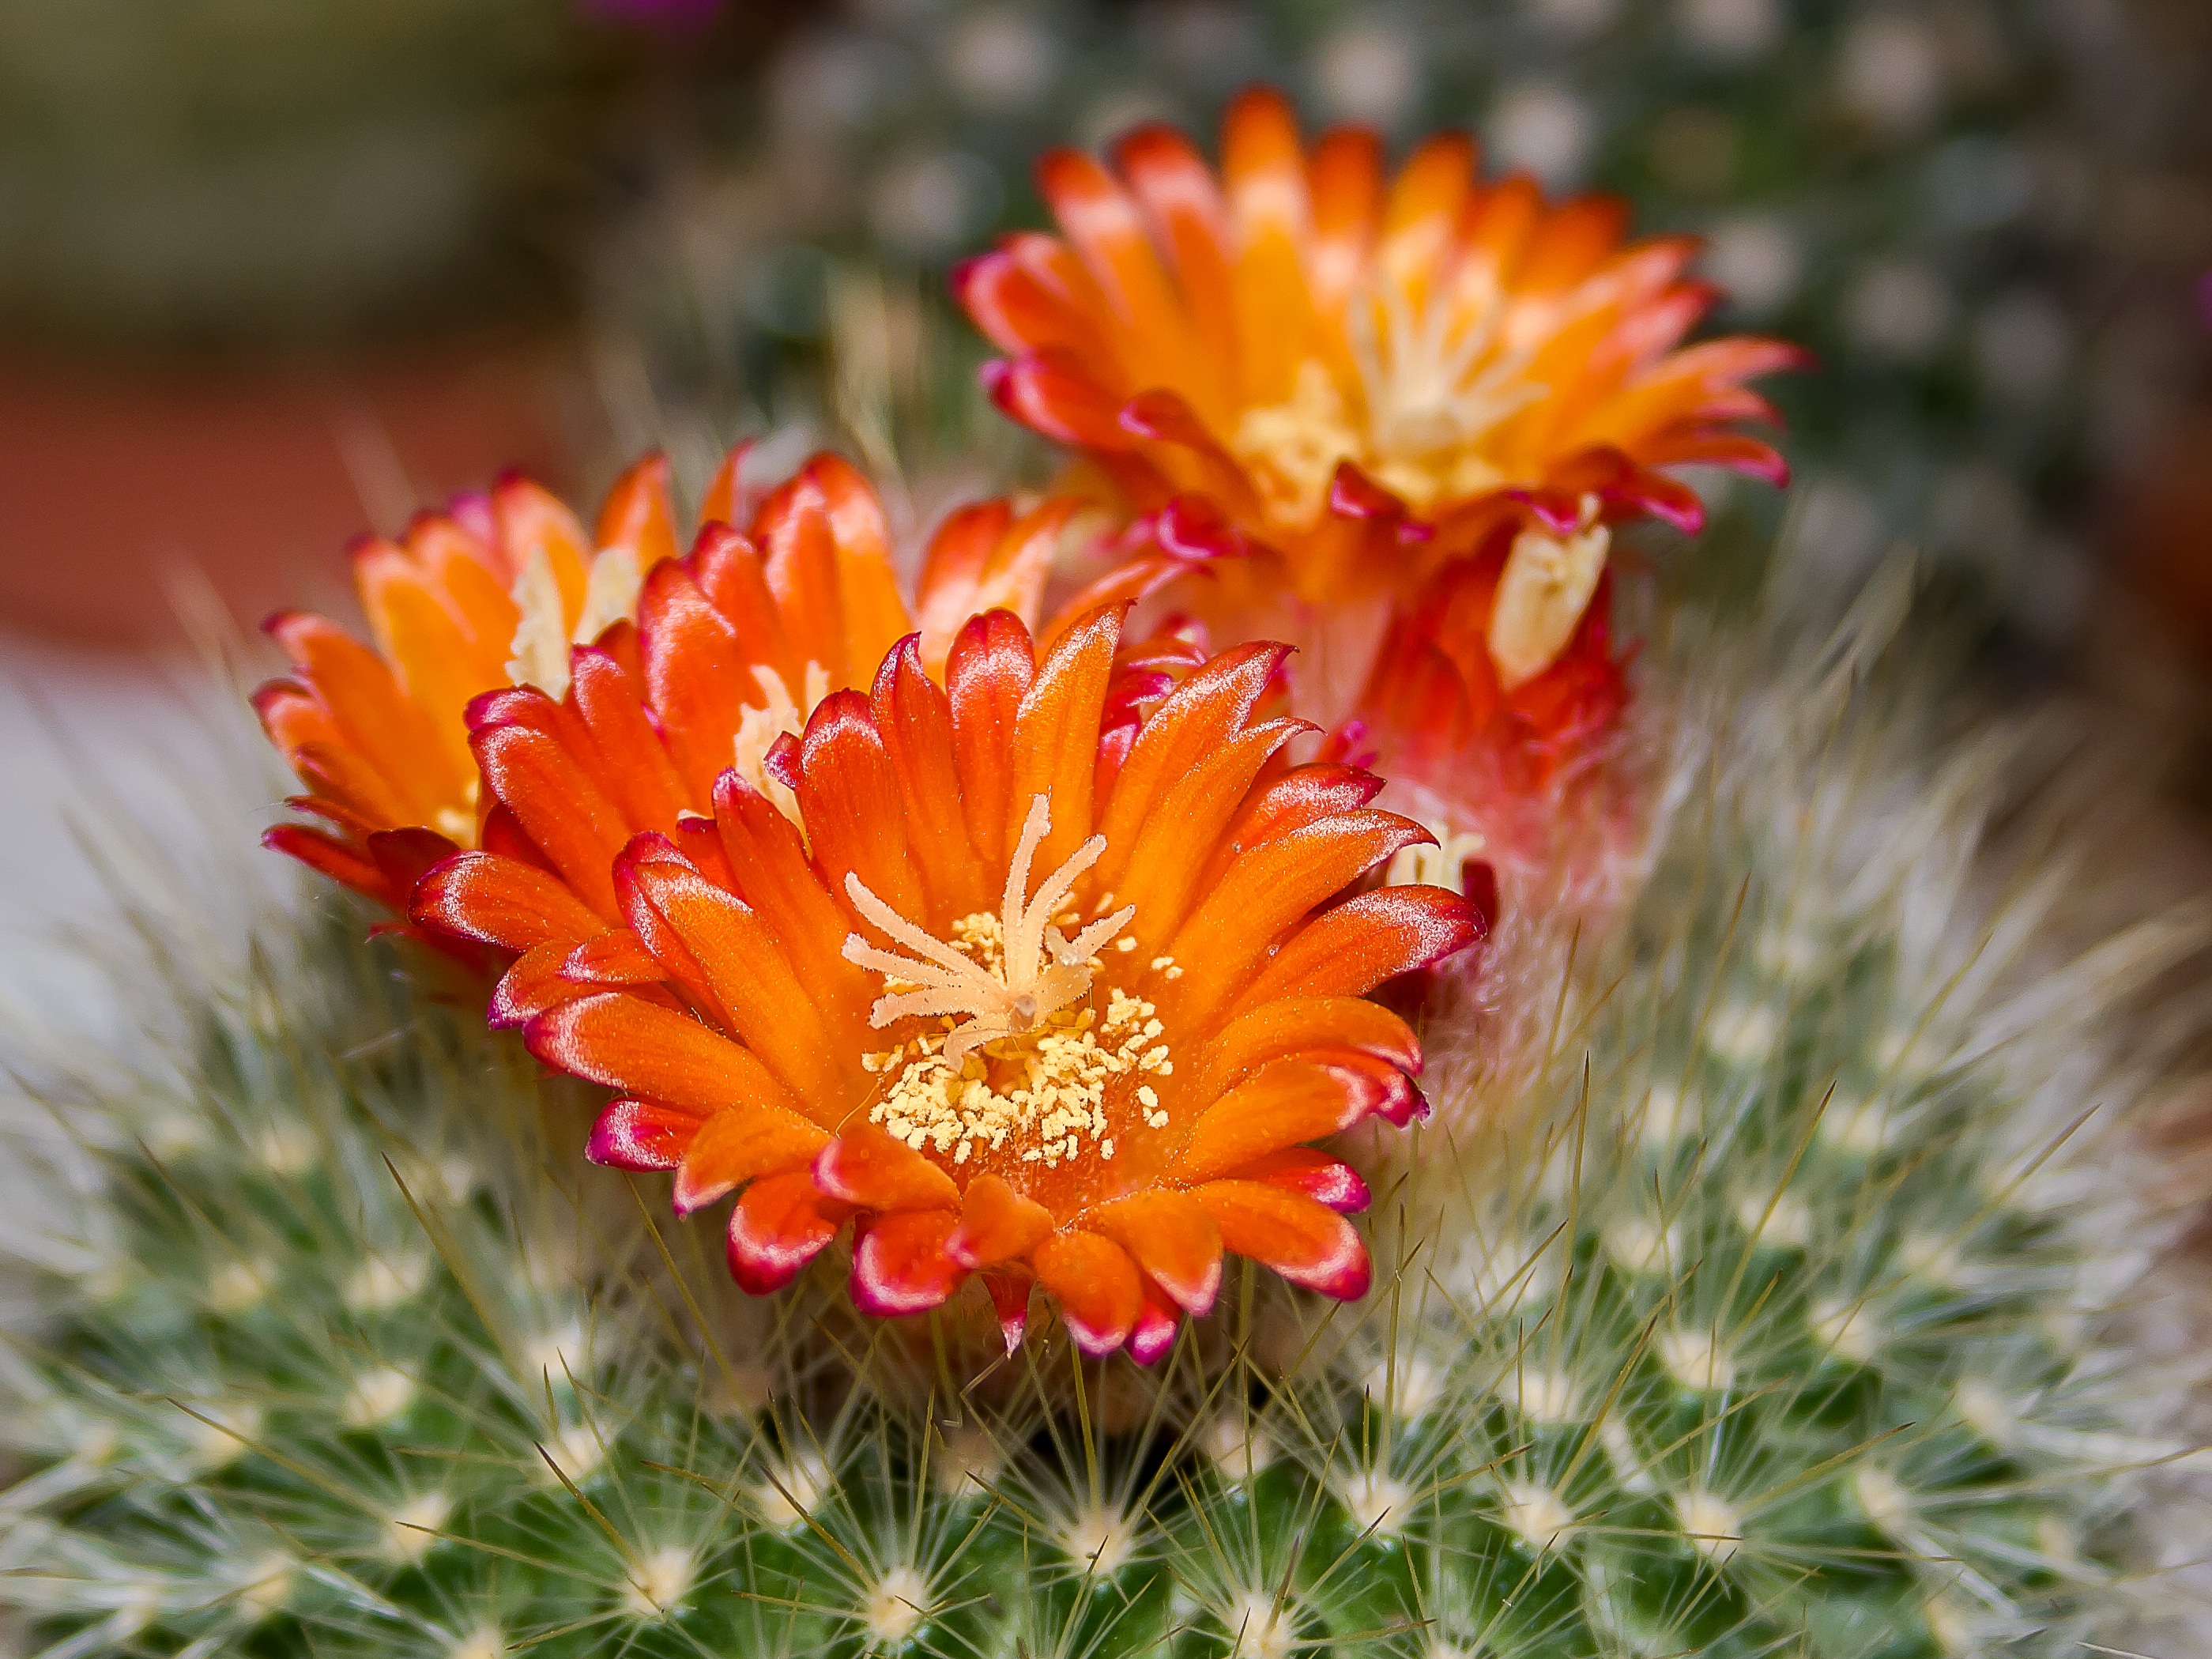
nature, blossom, prickly, cactus, plant, flower, petal, bloom, orange, botany, close, flora, arizona, caryophyllales, spur, macro photography, flowering plant, cactus flower, cactus flowers, cactus blossom, annual plant, land plant, hedgehog cactus, ice plant family